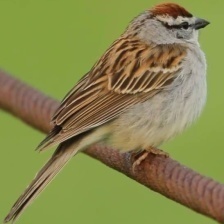
Species: CHIPPING SPARROW
Scientific name: SPIZELLA PASSERINA